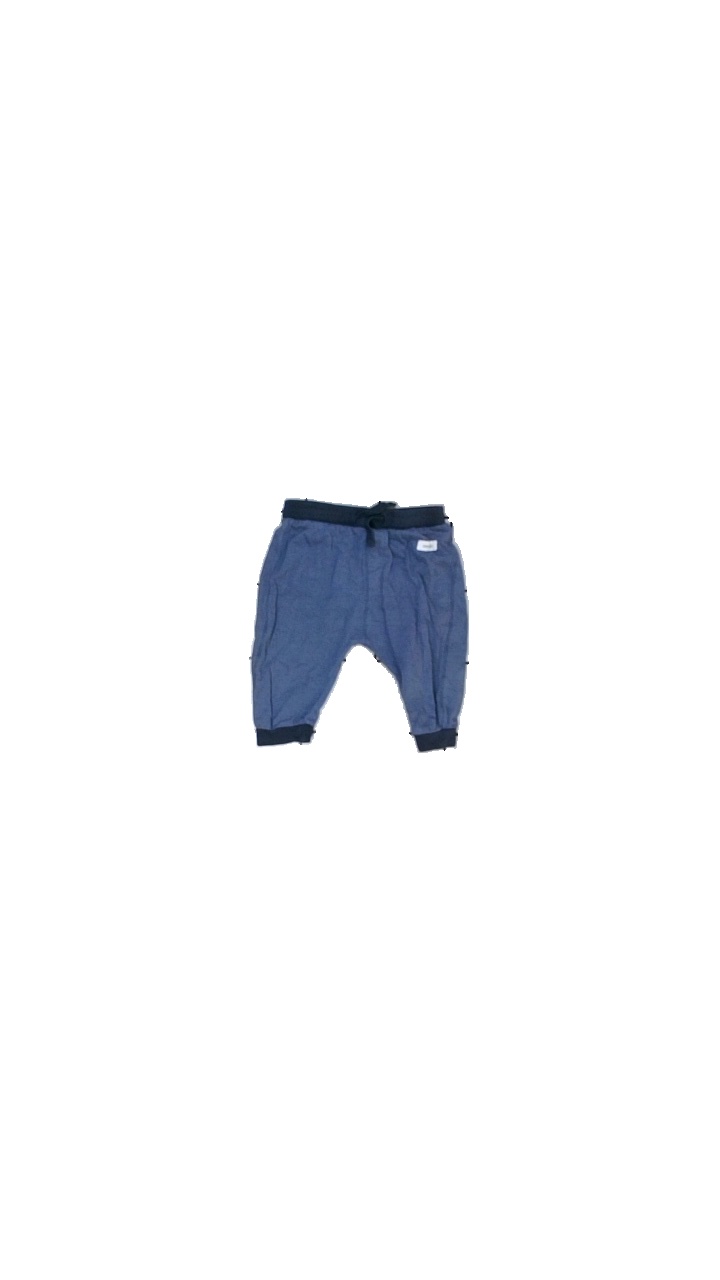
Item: Trousers (Children)
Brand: Newbie (kappahl)
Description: Blue baby trousers
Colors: Blue
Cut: Regular
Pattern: Other
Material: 100% cotton
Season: All
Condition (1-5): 2
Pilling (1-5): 4
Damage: Bleeched stain
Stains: Minor
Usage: Reuse
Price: <50